Nigerian Copyright Commission

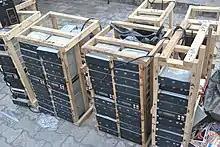
DVD duplication equipment seized by the Nigerian Copyright Commission

This Department is responsible for enforcing the Copyright Act. the Act provides for criminal violation of the law. These are offences which are punishable by terms of imprisonment in most cases. Any person who violates these provision will be investigated by operatives of the Commission called Copyright Inspectors. The copyright inspectors have power to inspect premises which they reasonably suspect are being used for the commission of an offence, enter such premises, arrest the suspects, request the suspect to provide relevant pictures, data or other information, seize pirated works and prosecute the offenders. Over the years, these officers had carried out several investigations, arrest many suspects, and seized much pirated material. Many suspected pirates have also been prosecuted and some convicted.